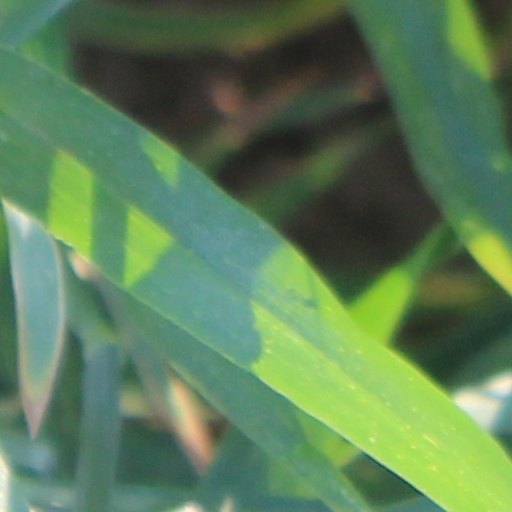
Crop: wheat